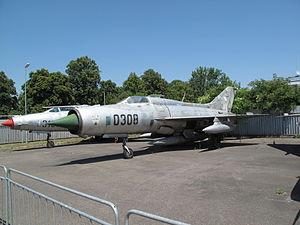
Le Musée de l'aviation de Prague-Kbely est un musée praguois principalement consacré à l'histoire de l'aviation militaire et civile tchécoslovaque puis tchèque.